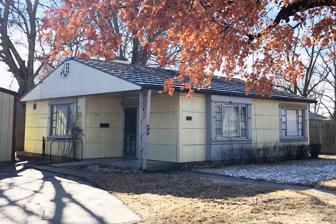
Building: Berger House (Abilene, Kansas)
Country: United States of America
Year built: 1949
Historic house in Kansas, United States United States historic place Berger House U.S. National Register of Historic Places Show map of Kansas Show map of the United States Location 208 NE 12th St. Abilene, Kansas Coordinates 38°55′37″N 97°12′40″W / 38.92694°N 97.21111°W / 38.92694; -97.21111 Built 1949 Architect Morris H. Bechman Lifetime Homes, Inc. Architectural style Modern Movement MPS Lustron Houses of Kansas MPS NRHP reference No. 07000606 Added to NRHP June 27, 2007 Berger House in Abilene, Kansas is a Lustron house dating from 1949.  It was deemed to be architecturally significant as it is one of fewer than 100 Lustron houses remaining in Kansas. It was listed on the National Register of Historic Places in 2007. References